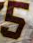
Number: 5